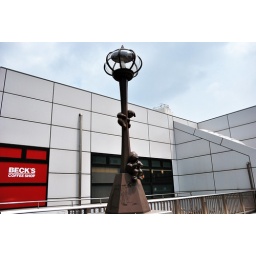
This street lamp can be seen in front of Tokyu Oimachi station.